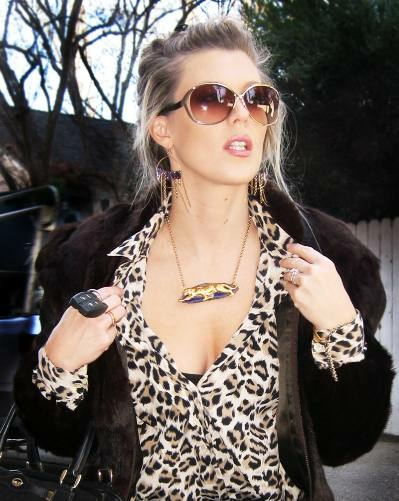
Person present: Yes